Moroccan Goumier

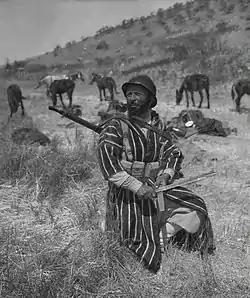
A "Goum" featured in "Yank" magazine, shown sharpening his bayonet.

Four Moroccan groups (regimental-sized units, about 12 000 men in total) served with the Allied forces during World War II. They specialised in night raiding operations, and fought against the forces of Fascist Italy and Nazi Germany during 1942–1945. Goumier units were also used to man the front lines in mountainous and other rough terrain areas, freeing regular Allied infantry units to operate along more profitable axes of advance.